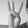
ASL letter: W